Umpire (cricket)

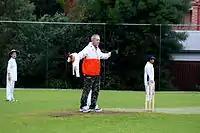
An umpire signals a wide in a junior cricket match.

Either umpire may call, and signal, no-ball, for an illegal delivery, although each umpire has unique jurisdictions. The most usual causes for no-balls are foot faults or a ball passing above a batsman's waist without bouncing, each of these being under the jurisdiction of the umpire at the bowler's end. The square-leg umpire will rarely have to call a no-ball, as their jurisdiction is limited to infringements that occur less frequently such as short pitched deliveries which pass the batting crease above the batsman's shoulders. The signal is to hold one arm out horizontally and shout "no-ball"; the idea being that the batsman is aware of the no-ball being bowled. In matches under the auspices of the ICC, it may also be a no-ball if the umpire feels that the bowler's arm is bent more than 15 degrees (throwing rather than bowling). The ICC have chosen to amend Law 21.2 (Fair Delivery – the arm) as a result of controversy concerning the legality or otherwise of bowling actions of certain prominent bowlers.